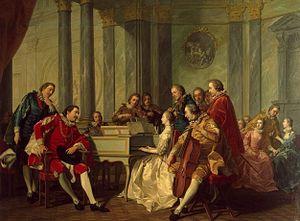
La sonate K. 90 en ré mineur est une œuvre pour clavier et violon du compositeur italien Domenico Scarlatti.